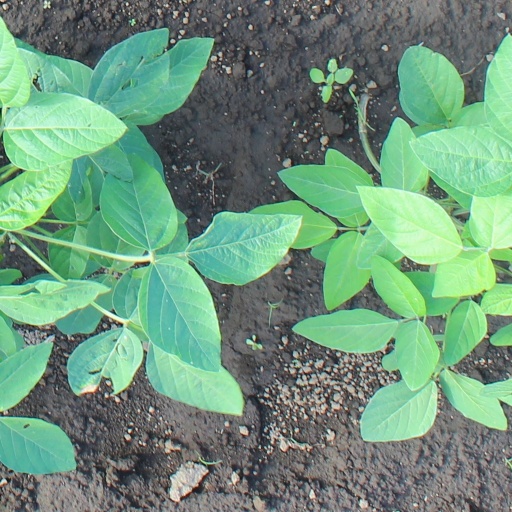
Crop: soybean